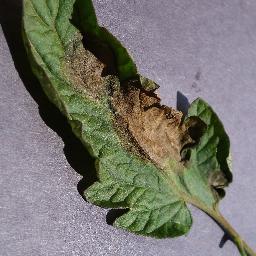
Label: Tomato___Late_blight